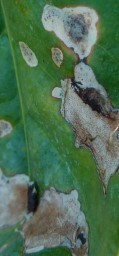
Label: Miner